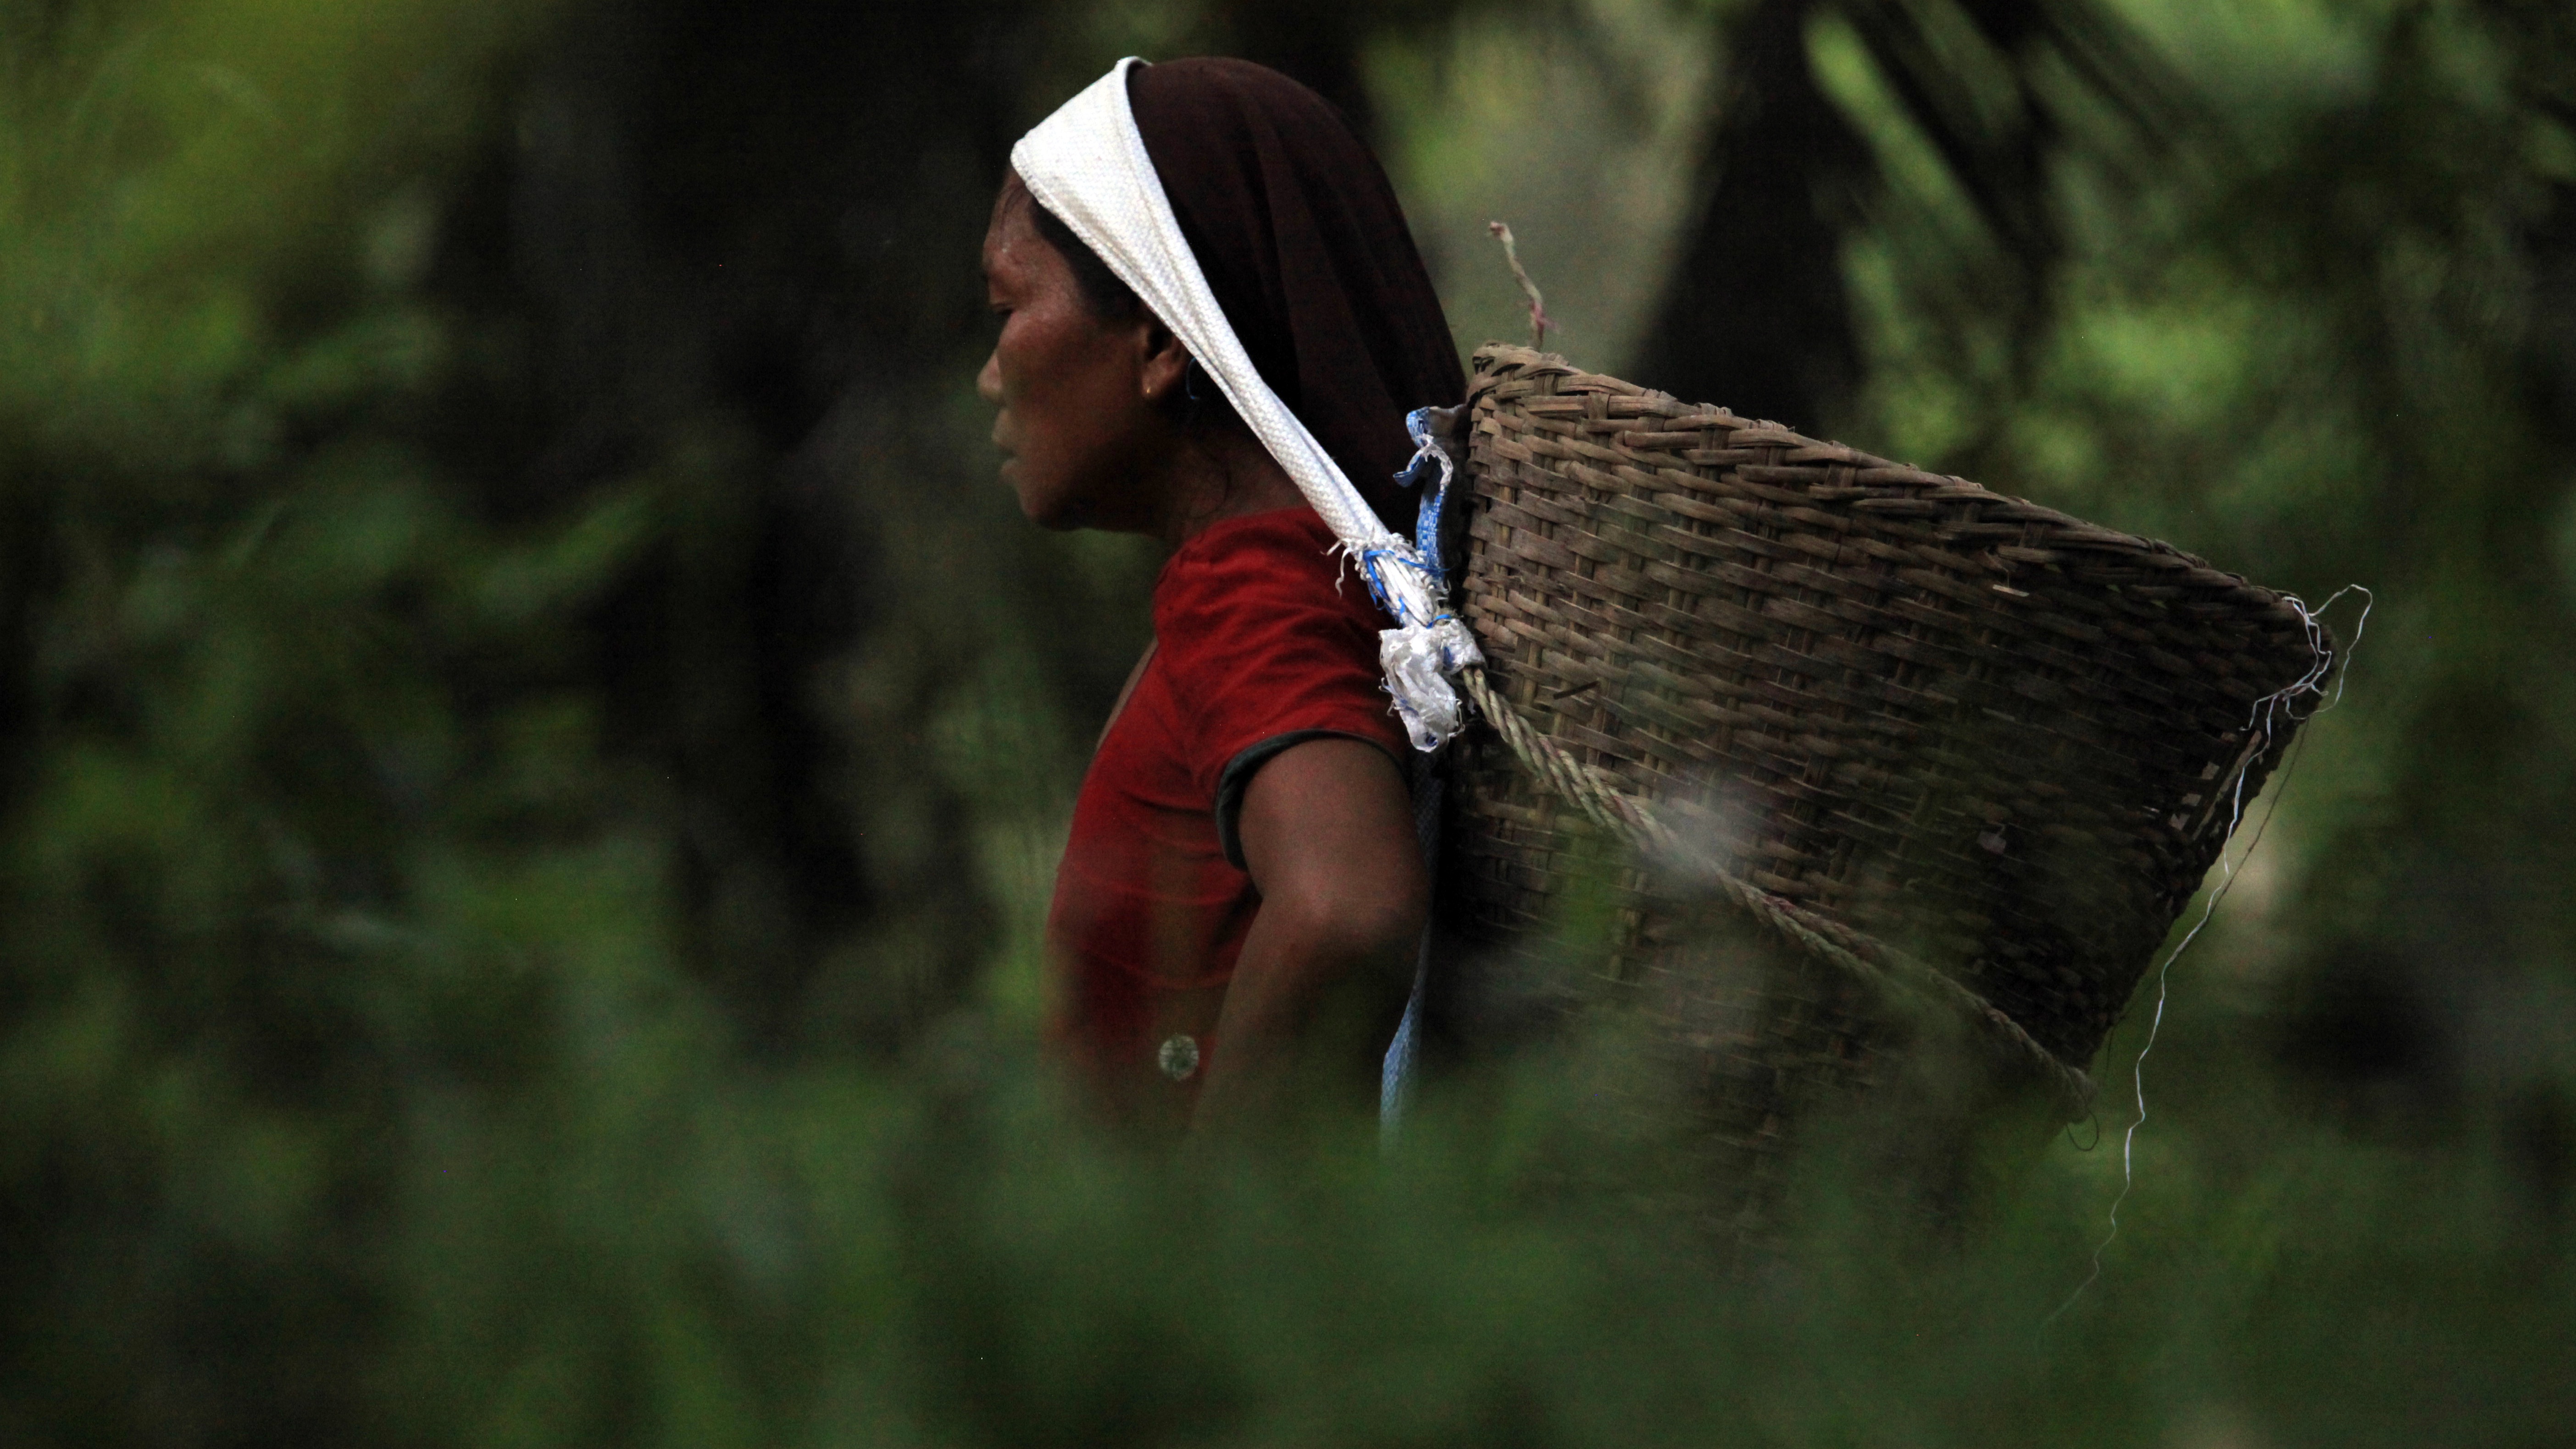
working, nature, grass, person, blur, woman, sunlight, green, farming, basket, lady, farmer, carry, outdoors